Eduard Lucas

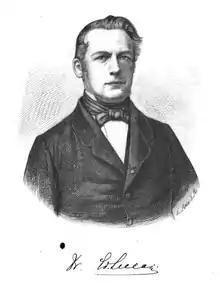

Eduard Lucas (19 July 1816, in Erfurt – 23 June 1882, in Reutlingen) was a German pomologist.